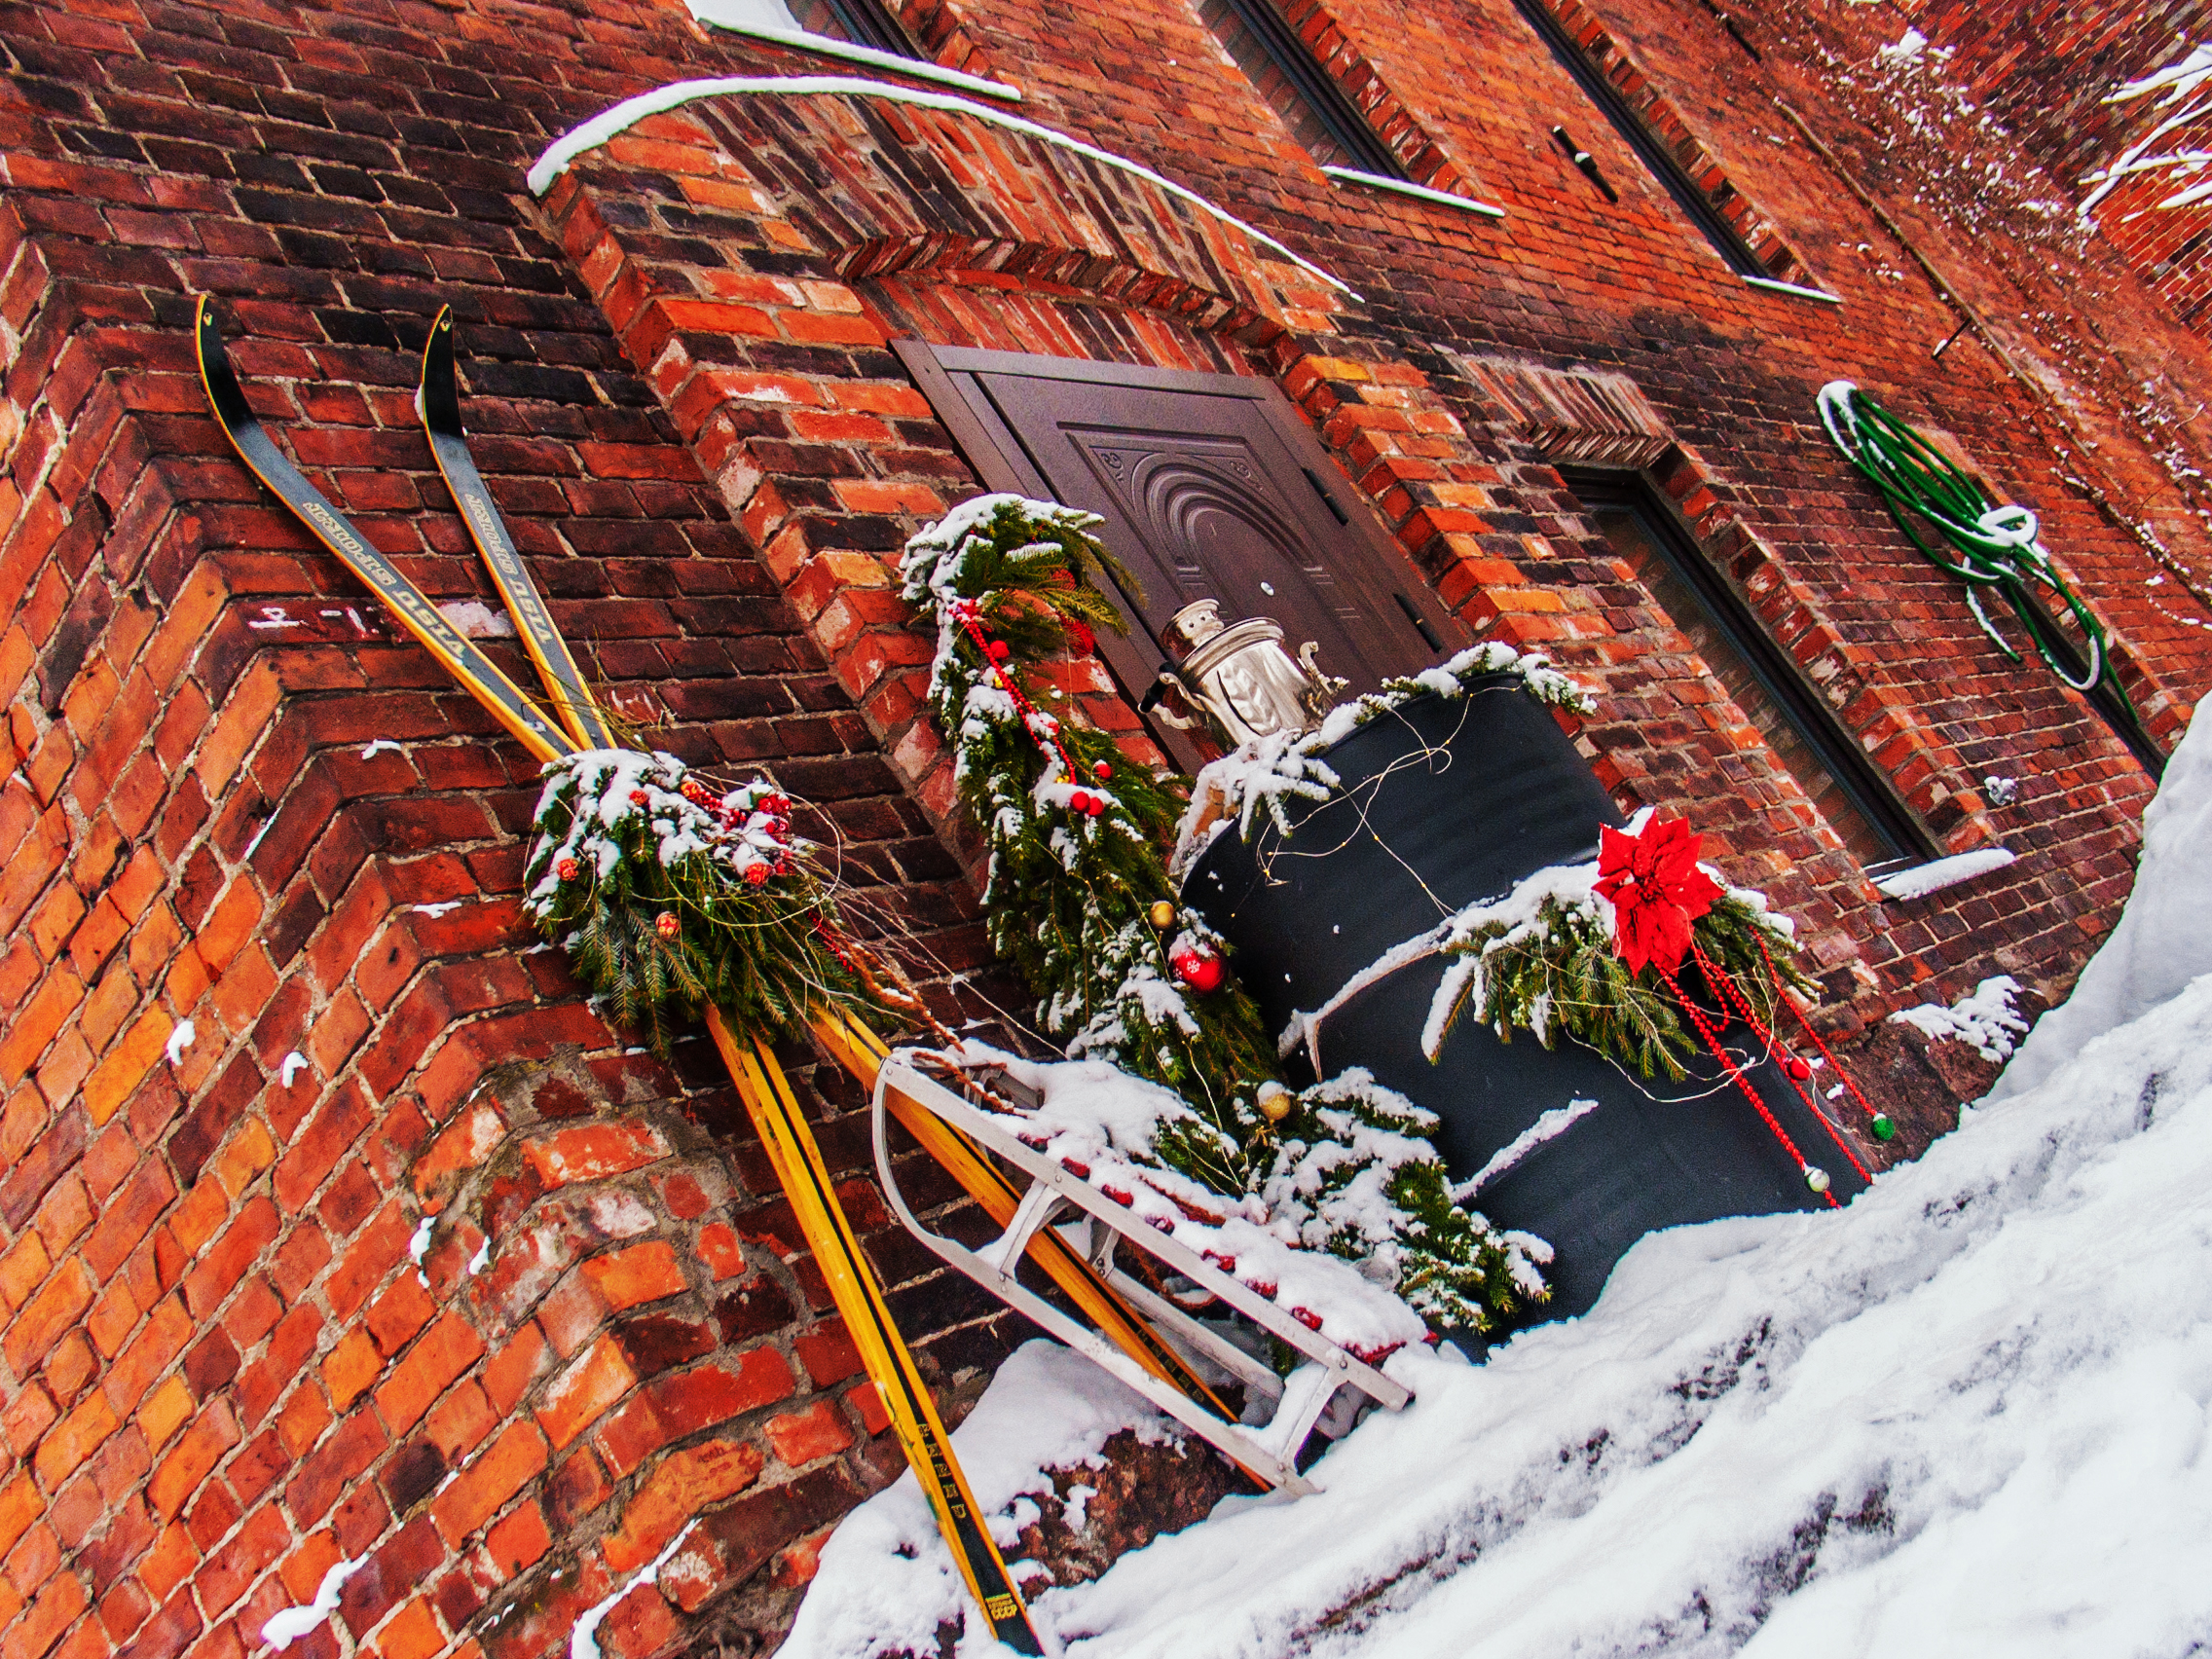
images, plant, building, architecture, slope, twig, urban design, wood, wall, window, brick, roof, facade, landscape, brickwork, snow, tree, pattern, city, freezing, stock photography, winter, grass, recreation, flag, ceiling, leisure, metal, adventure, sports equipment, extreme sport, electrical wiring, visual arts, rope